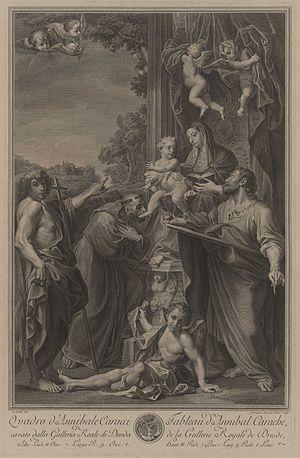
Nicolas-Gabriel Dupuis est un graveur français, considéré comme l'un des grands maîtres de la gravure de son temps. Il signe parfois "Dupuis le Jeune" ou "Dupuis Junior" pour se distinguer de son frère aîné, le graveur Charles Dupuis.